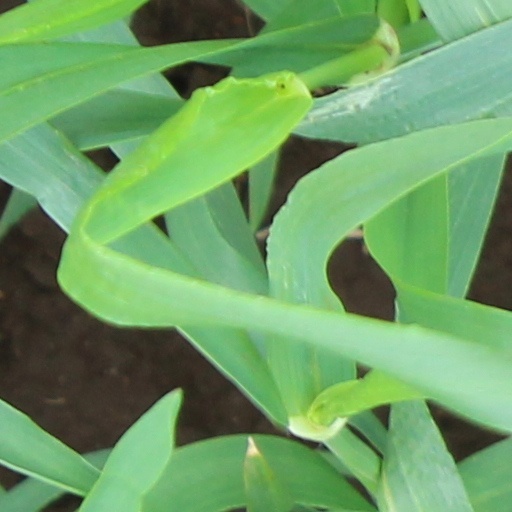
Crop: wheat